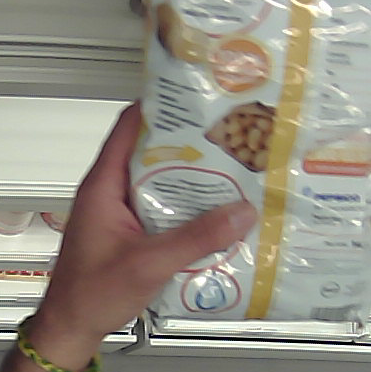
Product: lays_classic